Cody Ross

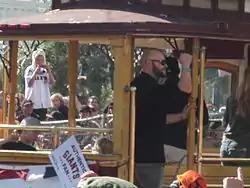
Ross at the Giants' 2010 World Series victory parade

On January 26, 2012, Ross finalized a one-year contract with the Boston Red Sox. He was supposed to provide depth off the bench, but injuries, particularly to Carl Crawford, led to him holding a starting role for the entire season. He started almost every day for Boston in all three outfield positions, but mainly right field. On April 14, Ross hit his first home run in a Red Sox uniform, a two-run shot off the Tampa Bay Rays's Dane De La Rosa in a 13–5 Red Sox victory. The next day, Ross hit a three-run homer in the bottom of the second inning off Matt Moore in a 6–4 victory over the Rays. On May 18, 2012, Ross suffered a fractured foot after fouling a ball off his foot. He was placed on the disabled list and expected to miss from six to eight weeks.